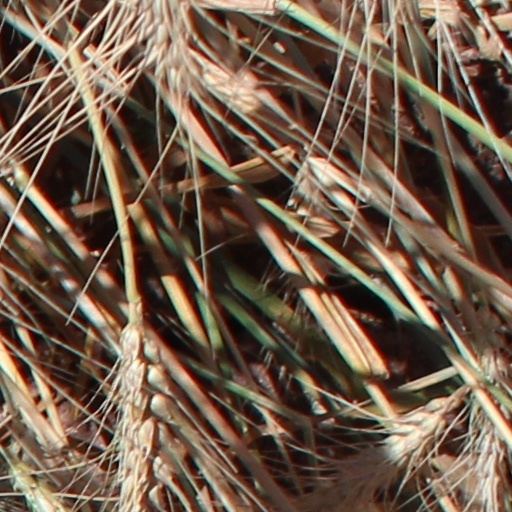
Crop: wheat